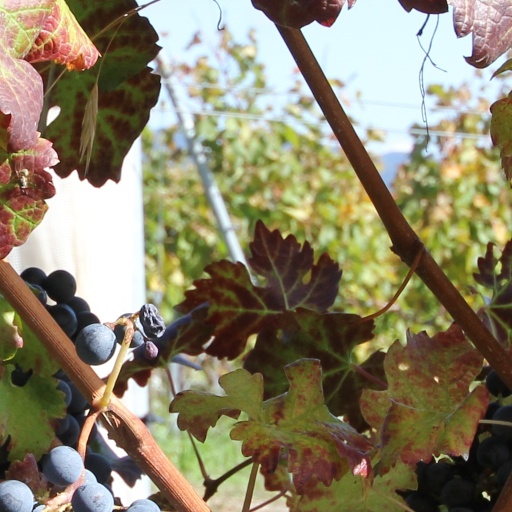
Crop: grape